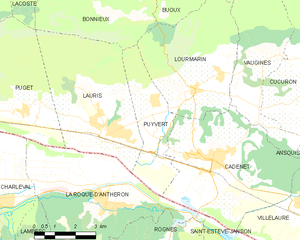
Carte des communes françaises Puyvert